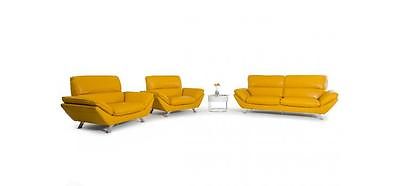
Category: sofa